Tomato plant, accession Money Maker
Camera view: horizontal (90 deg, fisheye); turntable rotation: 150 degrees
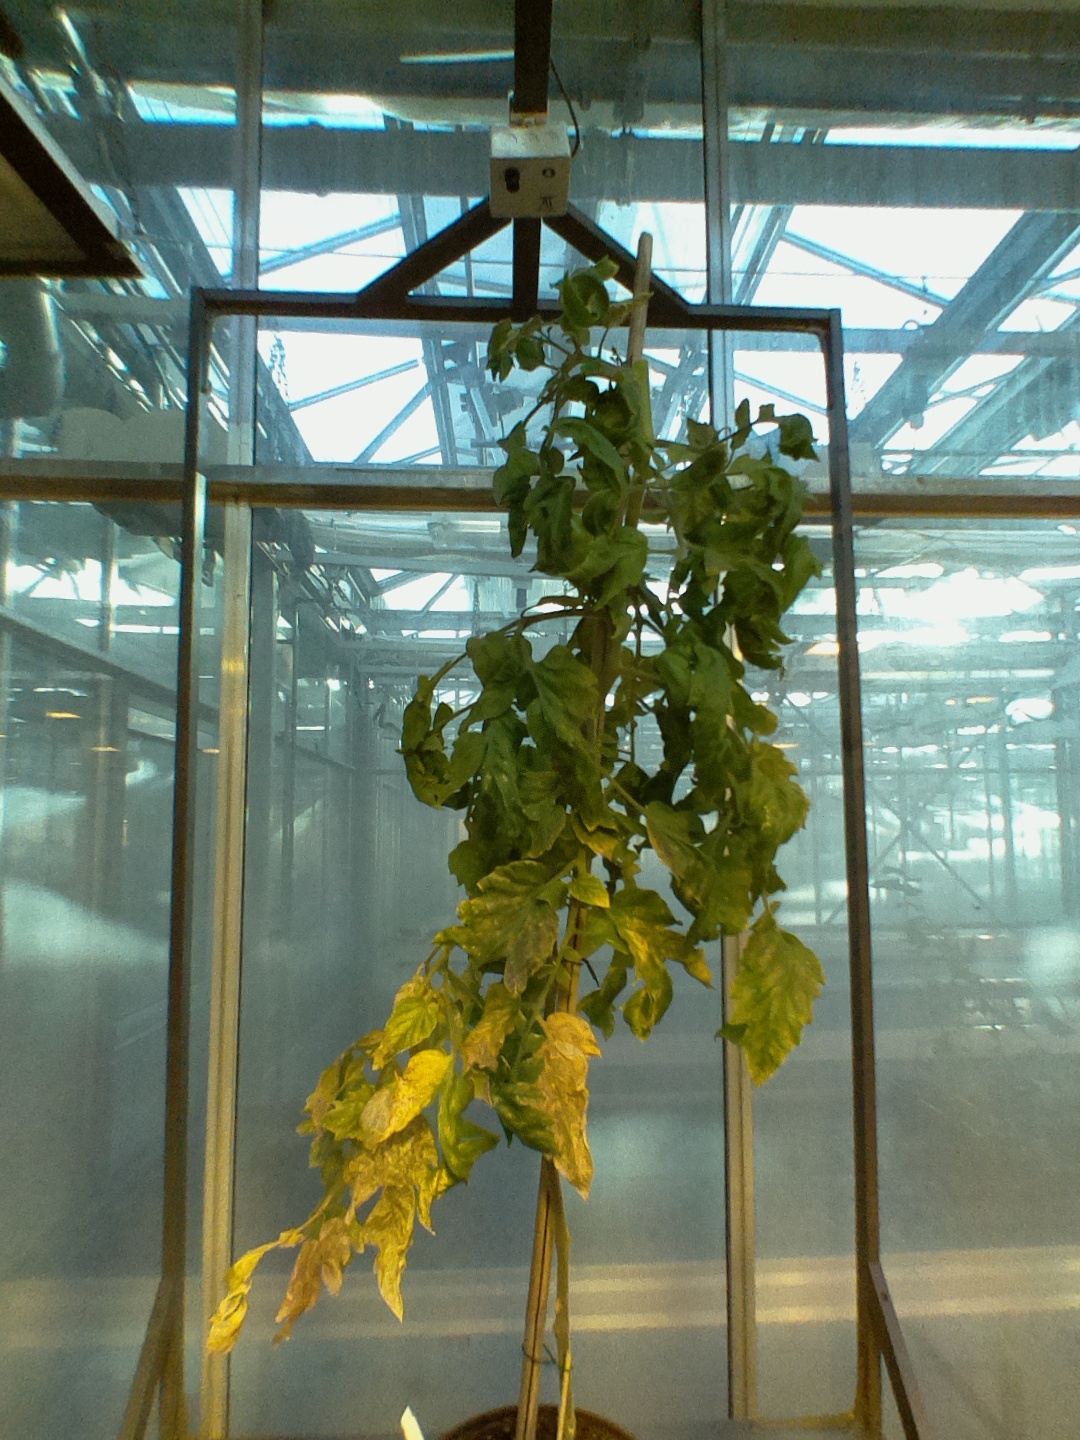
BBCH growth stage 81: 10%-20% of fruits show typical fully ripe color